Pierre Yambuya

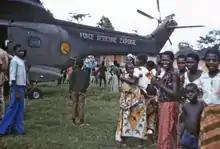
A FAZA Puma helicopter during the 1976 Ebola outrbreak

He fought during the first Shaba war in 1977 and second Shaba war in 1978, when ex-Katangese gendarmes invaded the Shaba province (formerly Katanga) from Angola and Zambia and were pushed back by the FAZ and international interventions. During Shaba II's Battle of Kolwezi, thirty European residents were murdered in a villa in the P2 quarter of the city during the so-called "P2 massacre" in May 1978. Blamed by Zaire's President Mobutu Sese Seko on the rebels, Yambuya nevertheless claimed that FAZ Colonel Bosange ordered his troops to shoot through the blinds of the villa, killing the Europeans who sought refuge. One rumour even claimed that they were murdered by FAZ forces to provoke a foreign intervention. The international decision to intervene, however, was already taken by that time.